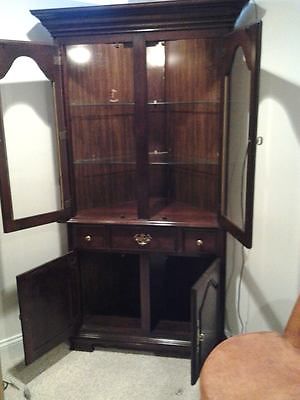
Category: cabinet